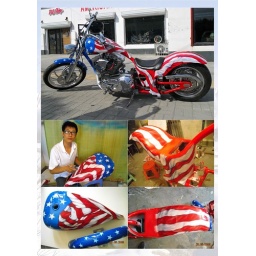
custom airbrush car motorcycle art painting by tangdongbai@yahoo.com